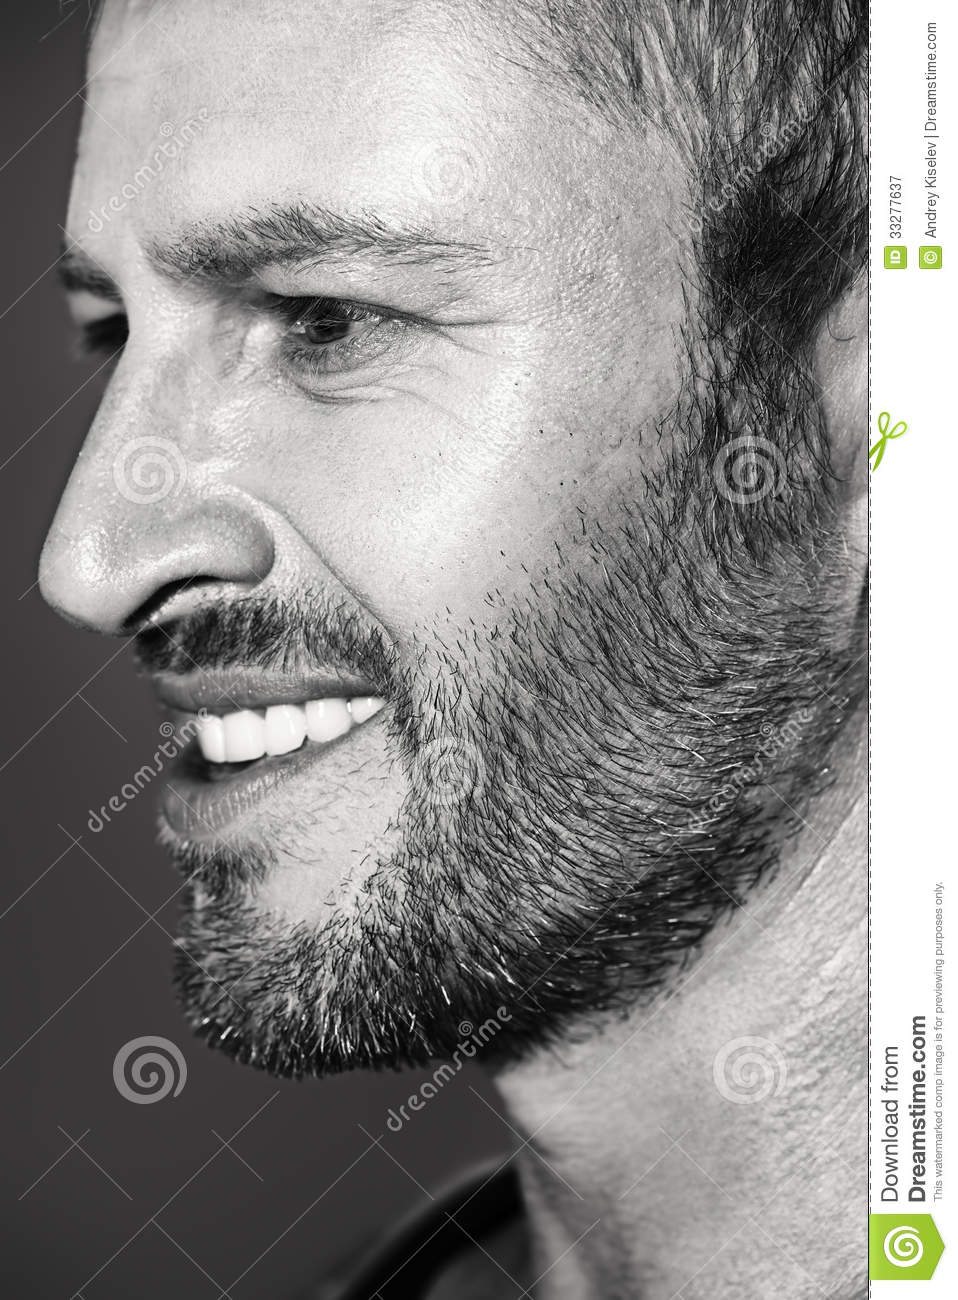
Portrait style: Real Portrait